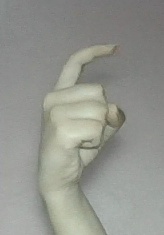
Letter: ra